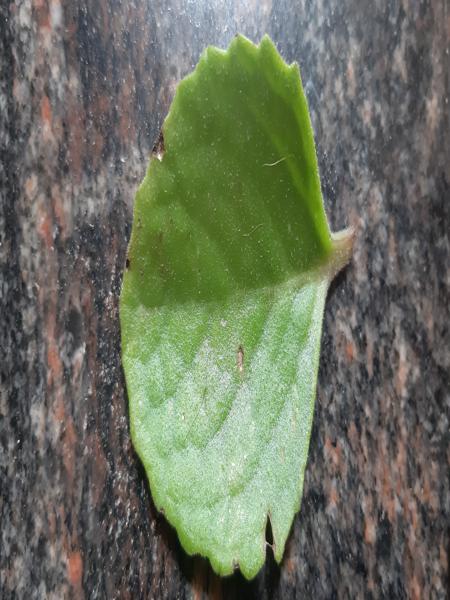
Plant: Doddpathre